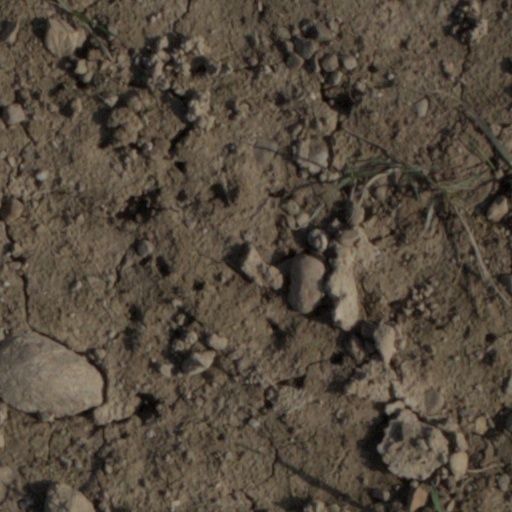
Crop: wheat